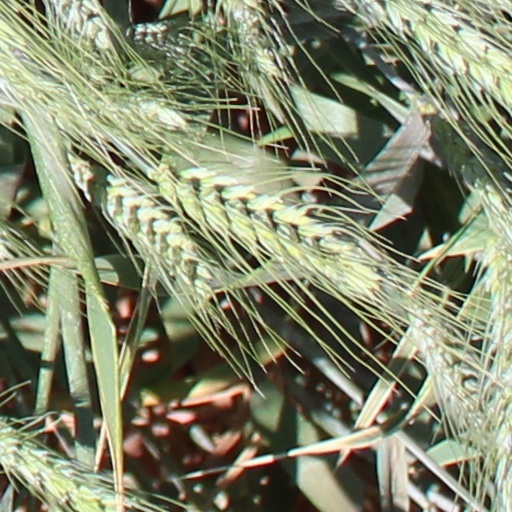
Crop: wheat